Cactus wren

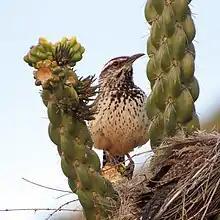
A wren standing outside a nest between two arms of a cholla cactus

Cactus wrens form permanent pair bonds, and the pairs defend a territory where they live year-round. There is a distinctive greeting ceremony between pair members, where they spread their wings and tails and give a harsh call. The same motions are used as a breeding display, but with a non-ritualized duet call. Since males and females are identical, birds recognize members of the opposite sex not by size or color but by behavioral differences. Males are more aggressive and are more frequent singers. Mating displays begin with a growl-like noise, and end in gentle pecking. Displays are much shorter than in most bird species, lasting only two to three seconds. Mating season begins in late February and runs through March.